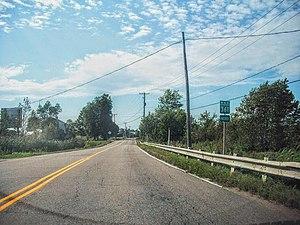
Vue sur la route 361, près de Sainte-Geneviève-de-Batiscan, en Mauricie, Québec, Canada.
La route 361 est une route régionale québécoise située sur la rive nord du fleuve Saint-Laurent. Elle dessert la région administrative de la Mauricie.